Wayne State University

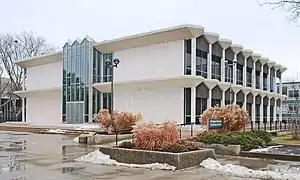
McGregor Memorial Conference Center

The university is governed by a Board of Governors consisting of eight members elected by Michigan voters for eight-year terms. Board of Governor members serve without compensation. The board elects the university president. The student body government is headed by a Student Senate. Some colleges of the university have their own Student Senate, which reports back to the main Student Senate. The Law School has its own Student Board of Governors.